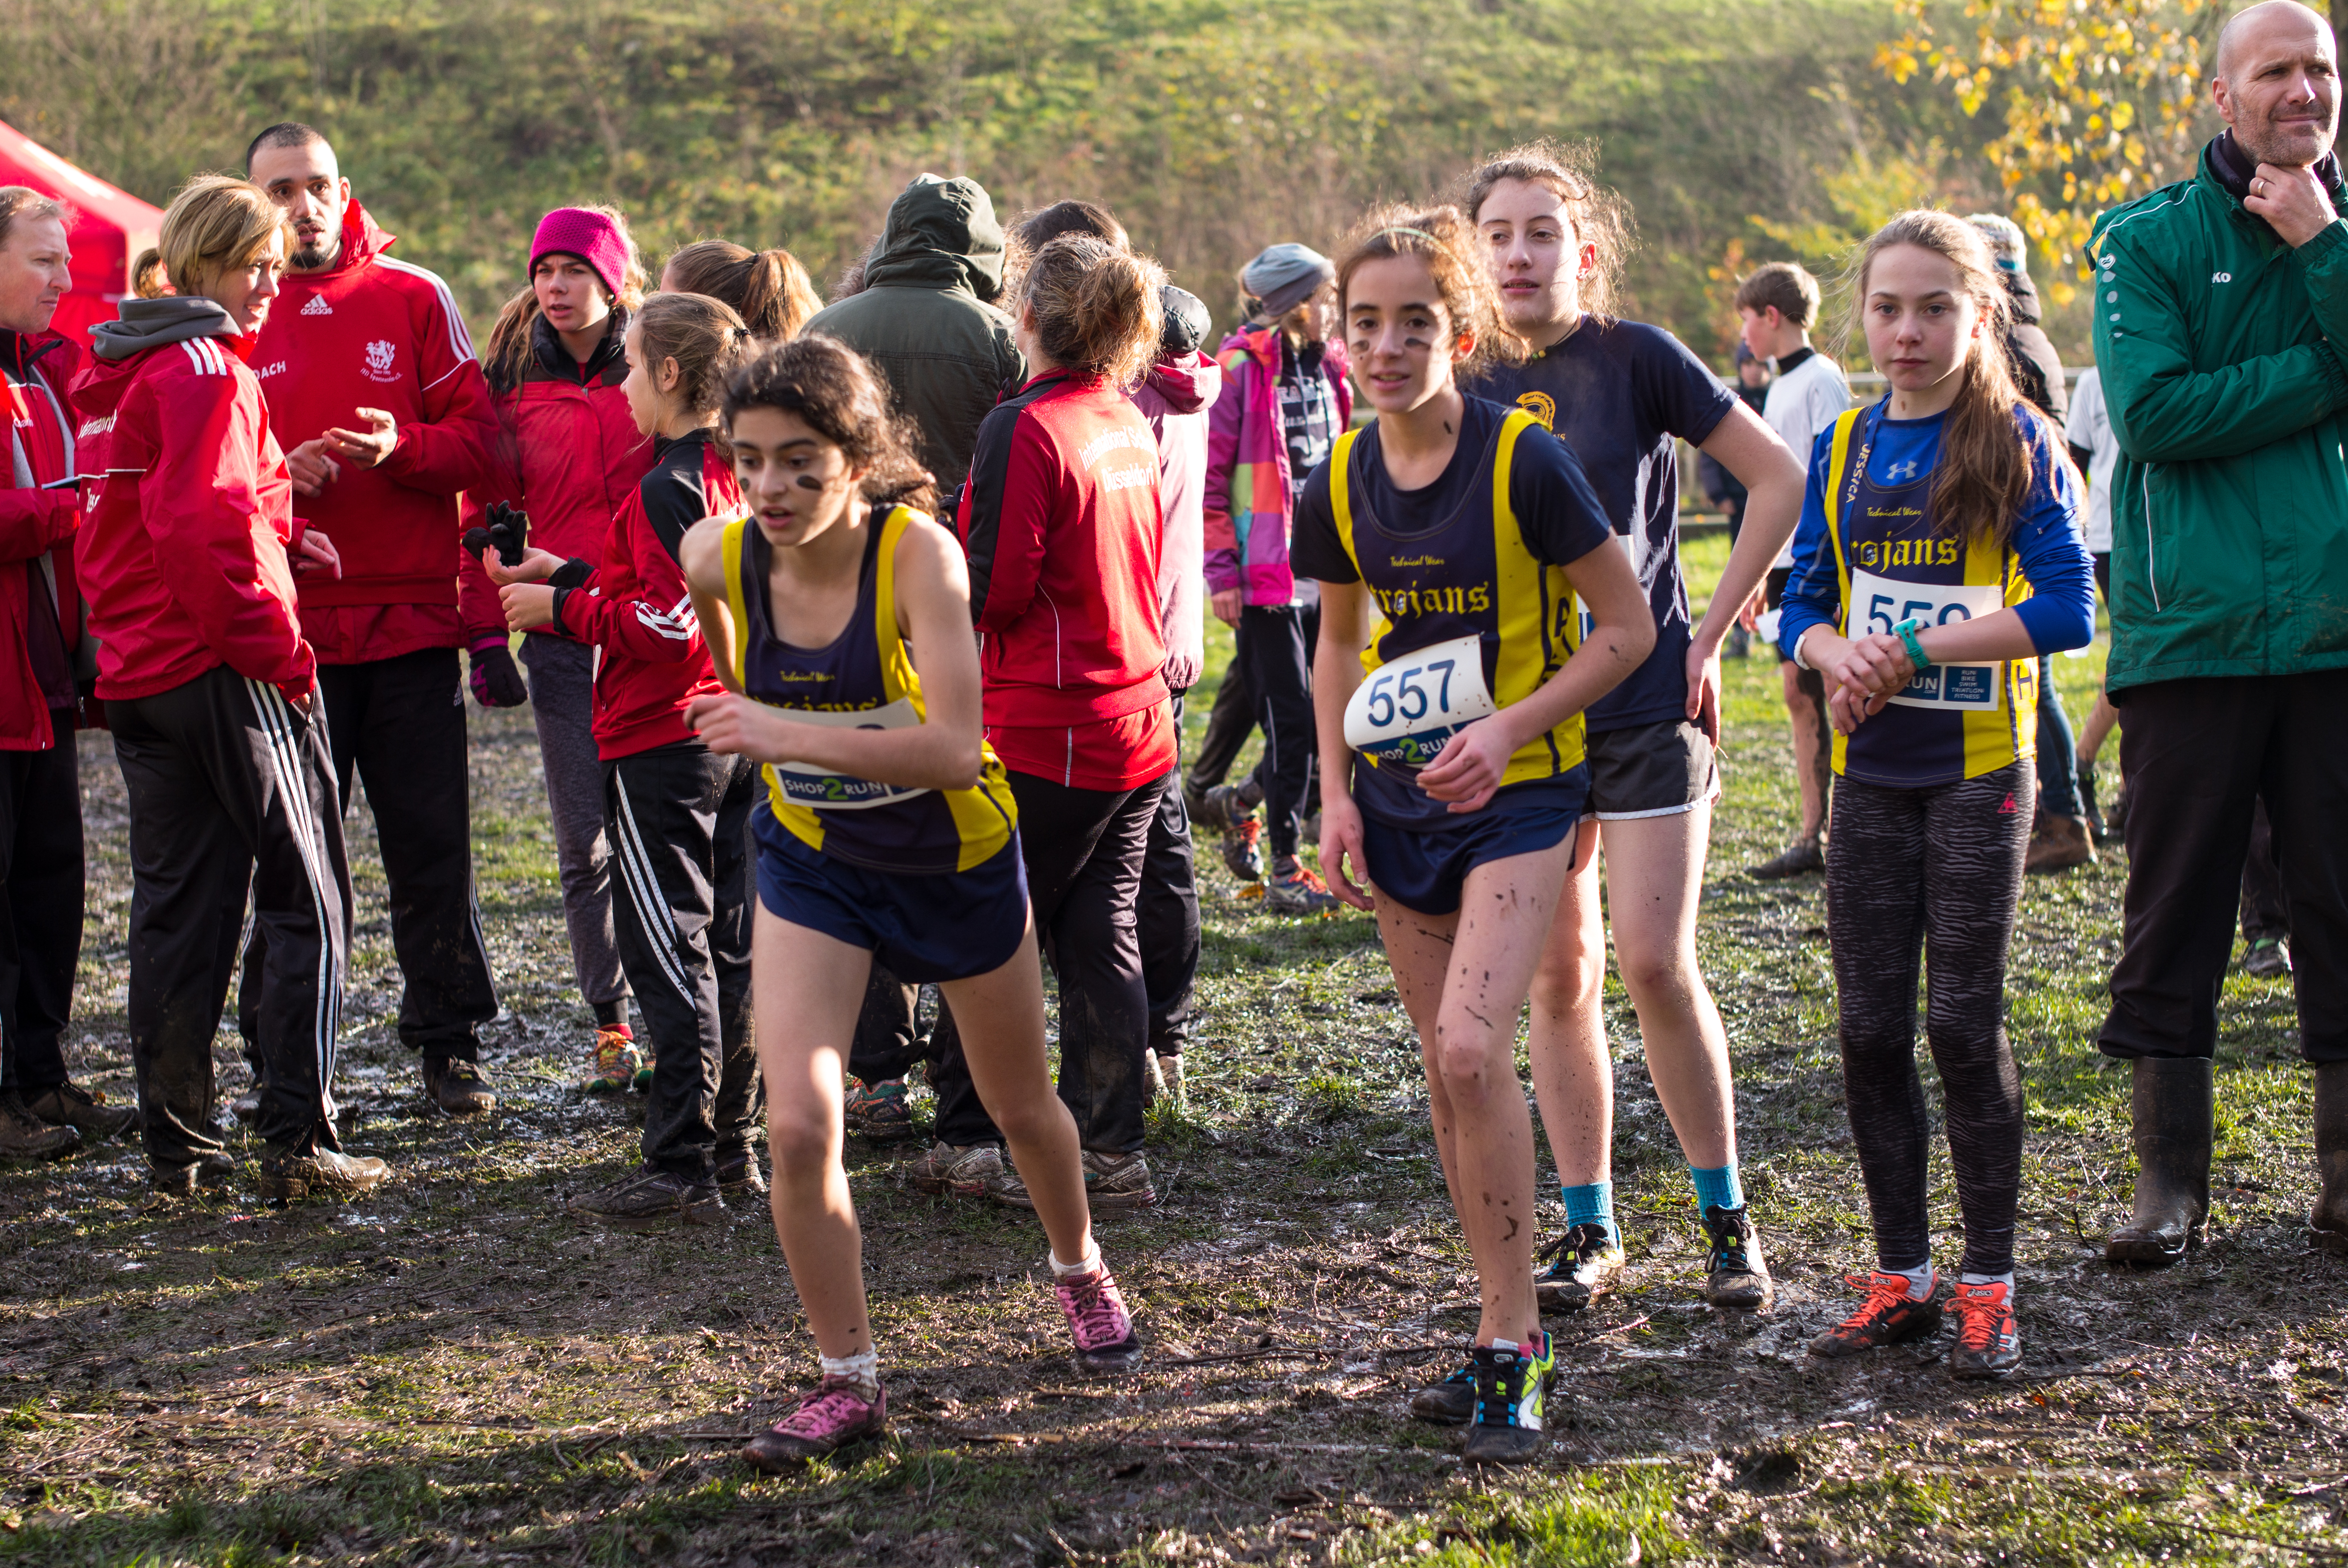
person, running, recreation, race, team, sports, endurance, athletics, physical exercise, outdoor recreation, human action, social group, endurance sports, ultramarathon, duathlon, long distance running, cross country running